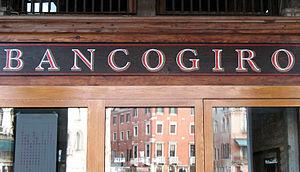
L’histoire économique de la république de Venise de la perra lagune entourant la ville remonte à la période étrusque. Située au fin fond de la mer Adriatique, la ville profite au Moyen Âge de sa situation à proximité des marchés d'Europe centrale, et de son appartenance à l'empire byzantin. Par une autonomie croissante, elle acquiert des privilèges commerciaux tant à Byzance que dans le Saint-Empire romain germanique. Avec la quatrième croisade, le doge devient formellement seigneur de trois huitièmes de l'empire byzantin, et un empire colonial voit le jour. Il forme l'épine dorsale logistique des convois maritimes et du commerce libre, ainsi que de l'approvisionnement de Venise avec la nourriture de base.